List of museums in Texas

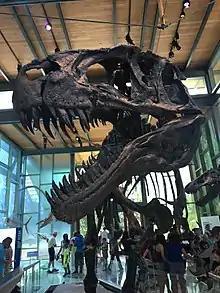
Witte Museum in San Antonio

Includes the cities of Austin, Bryan, Burnet, Fredericksburg, Gonzales, Kerrville, La Grange, New Braunfels, San Antonio, San Marcos, Seguin, Waco, West.